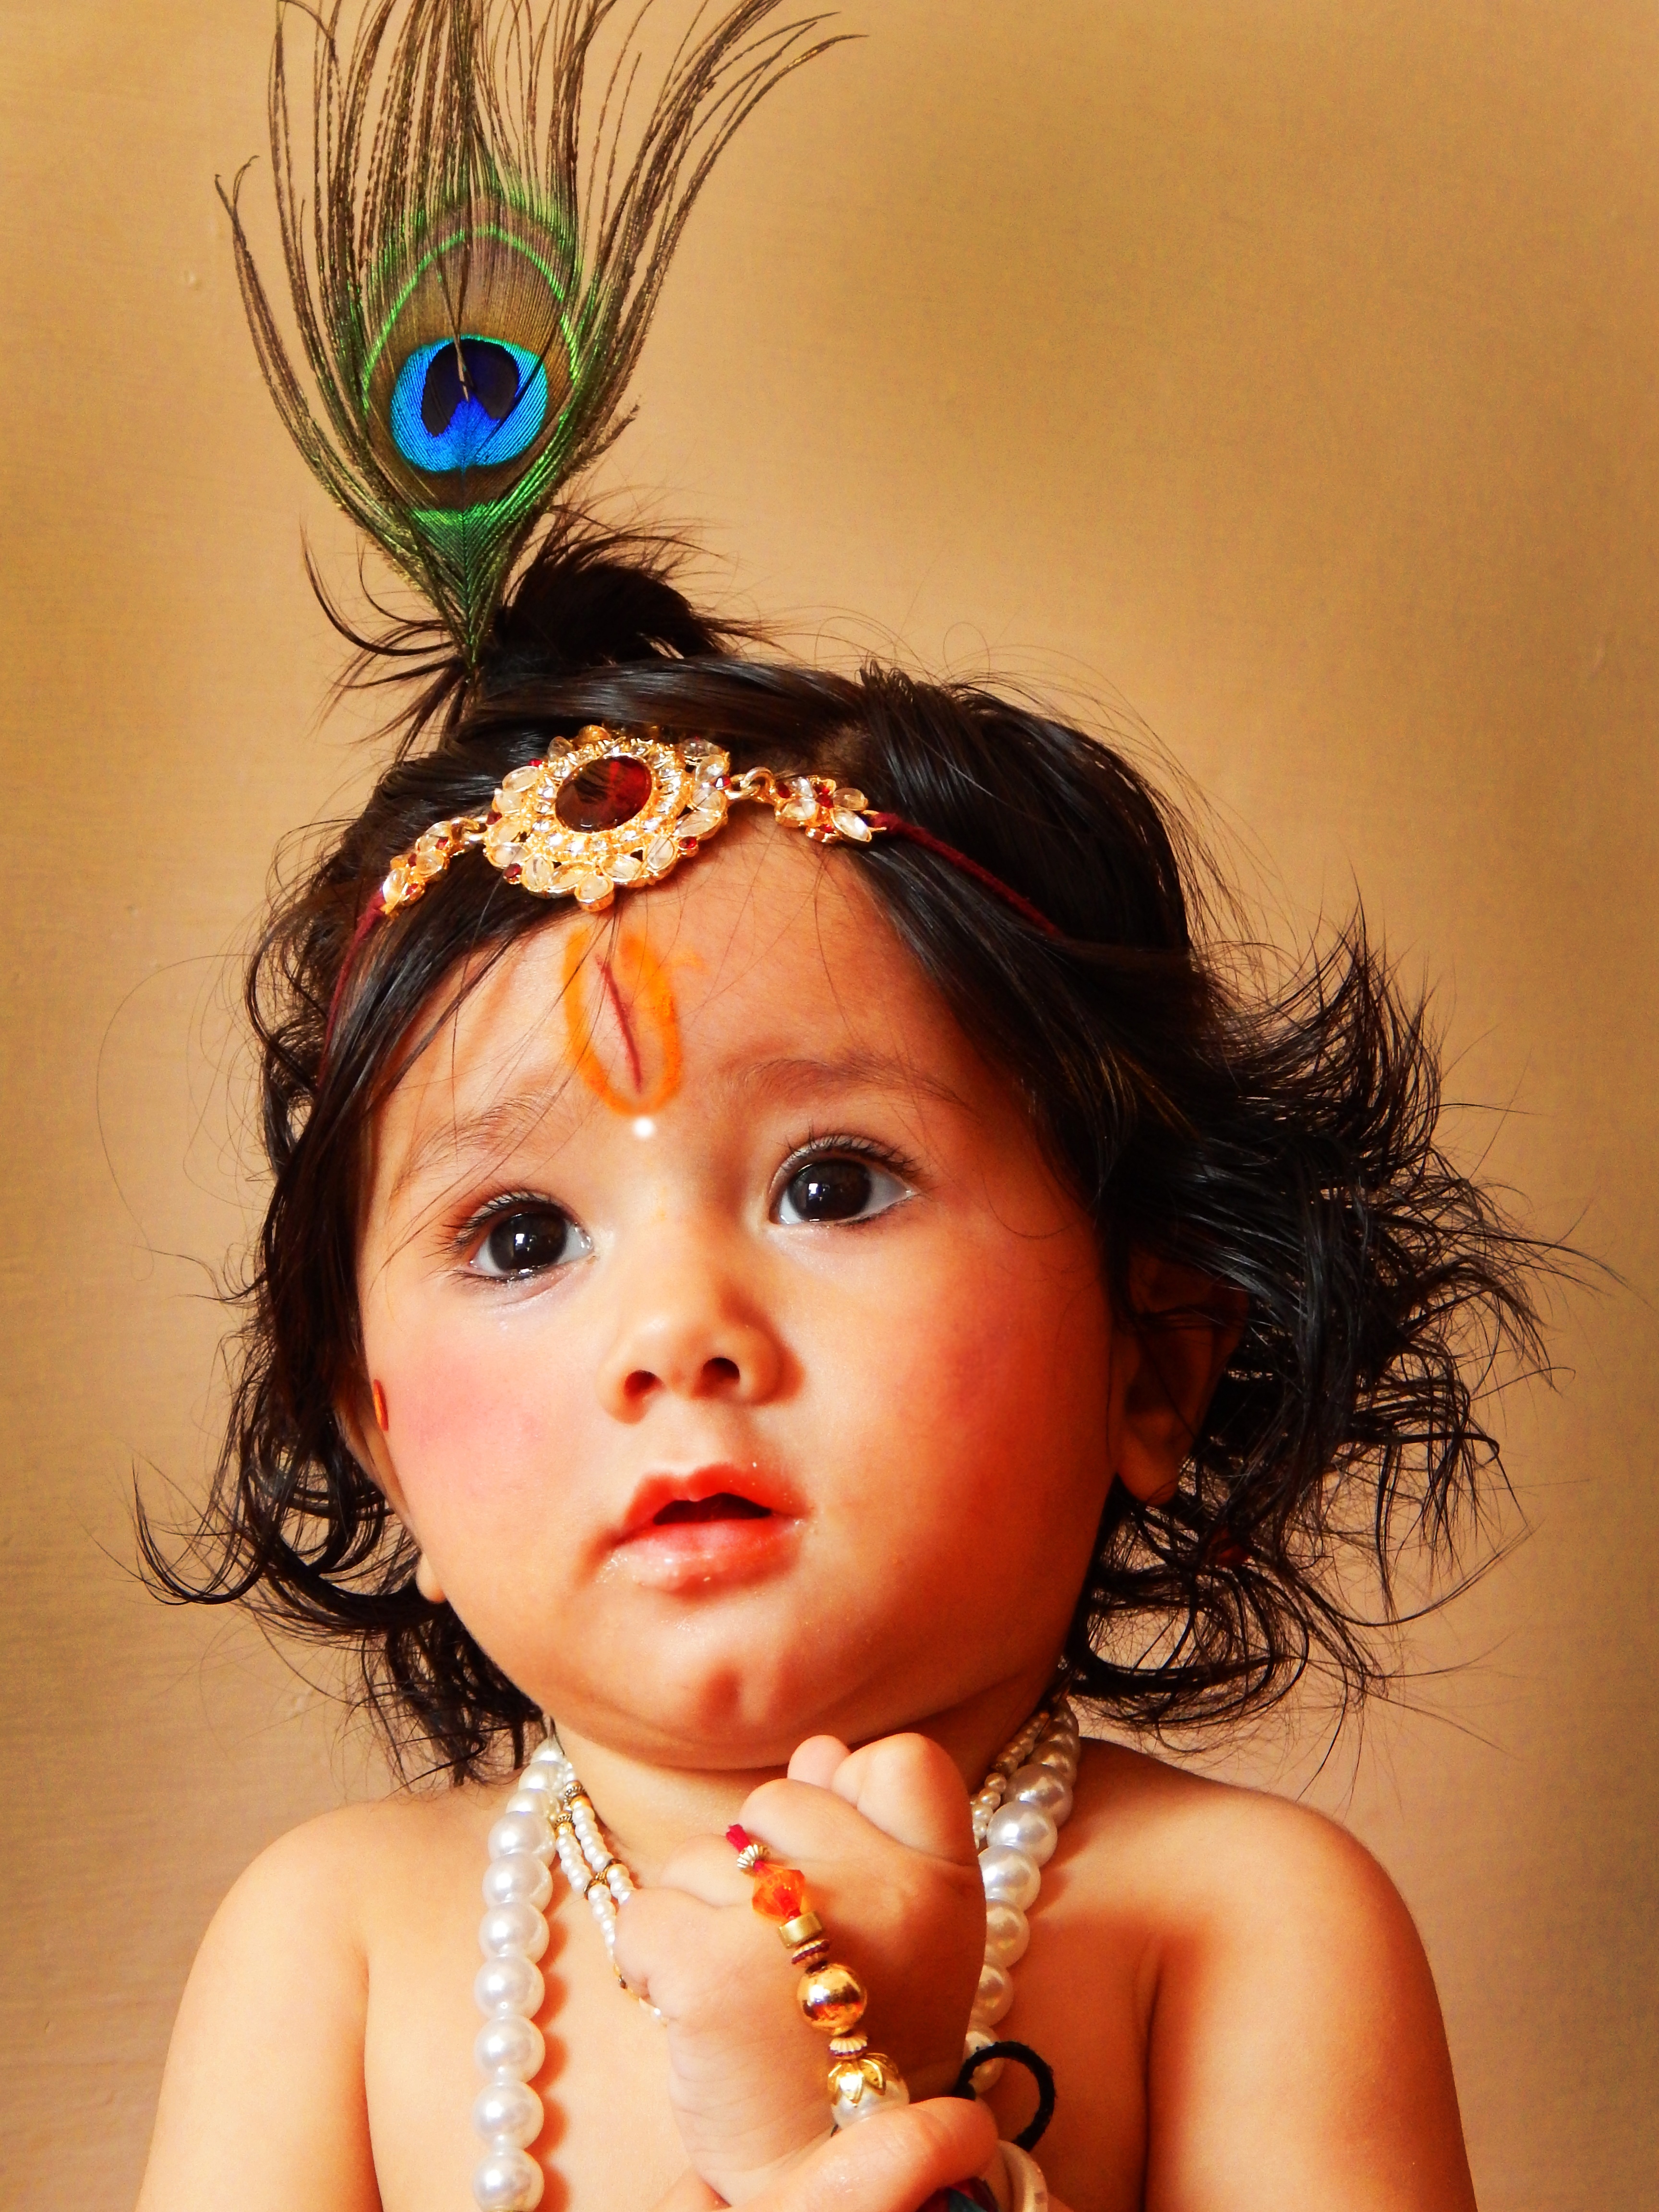
person, girl, woman, portrait, model, color, child, clothing, lady, close up, face, dress, eye, head, skin, beauty, organ, sweetness, god, lord, photo shoot, fashion accessory, kitu